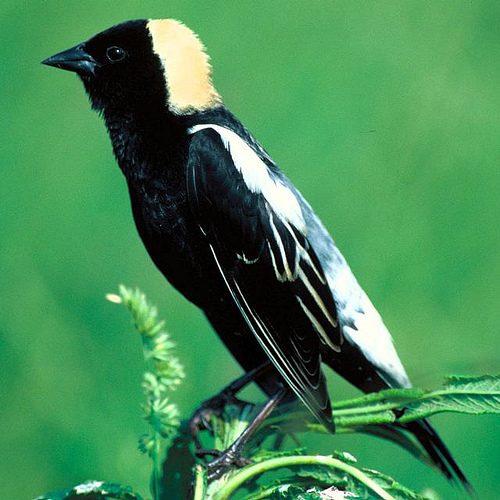
the bird has a small triangular bill, a yellow crown and nape, white coverts, and black plumage across its belly and breast
this is a black bird with a white wing and a yellow nape.
a small black bird with accents of white across back, and feathers that look like fur on its small head.
a bird with a black breast and black and white feathers.
this colorful bird has a black short pointed bill, a black belly & breast, black tarsus & feet and a white crown and back.
while mainly a jet black color on its breast and face, this bird has a white cap on the back of its head and white feathers on its wings.
a black bird with a straw colored patch on the back of its neck and black and white wings.
a black and white bird with a patch of cream colored spot on the back of the neck.
this bird has an odd head shape and a jet black breast
this bird has a black underbelly all the way to its face with a yellow crown and a white back.
Species: Bobolink